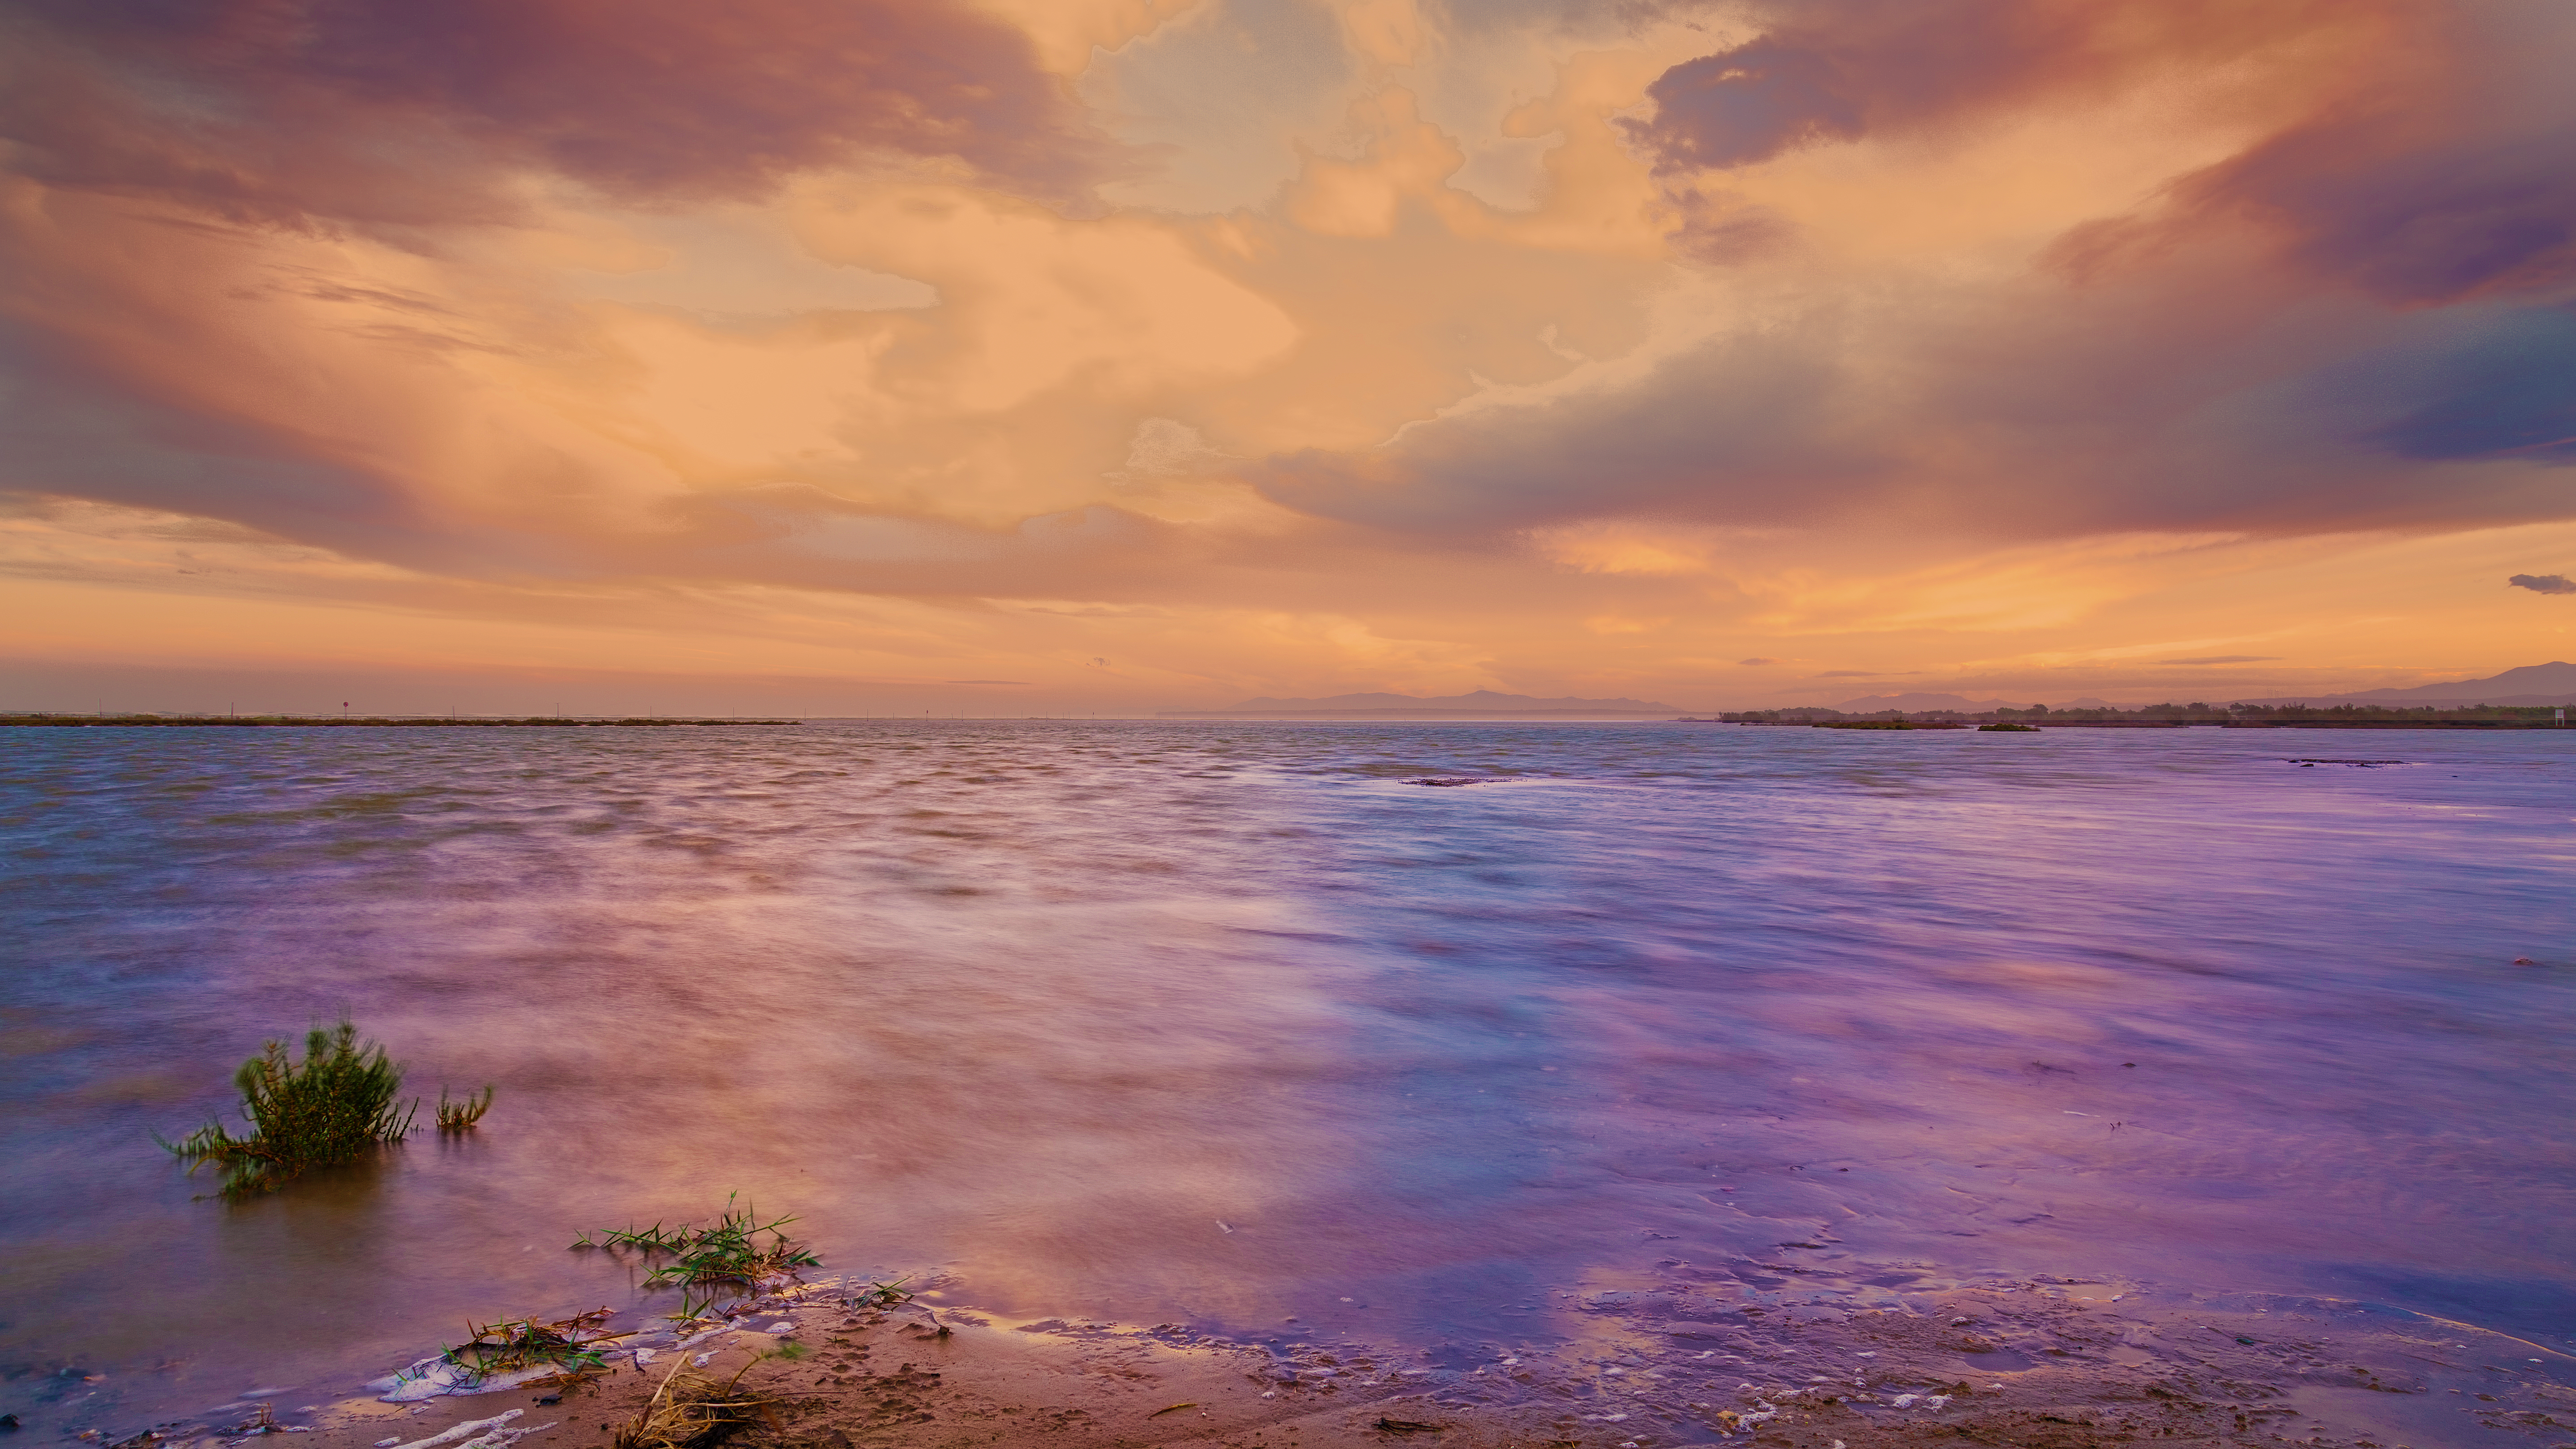
beach, sea, coast, sand, ocean, horizon, cloud, sky, sunrise, sunset, sunlight, morning, shore, wave, dawn, atmosphere, dusk, evening, reflection, bay, body of water, loch, afterglow, meteorological phenomenon, wind wave